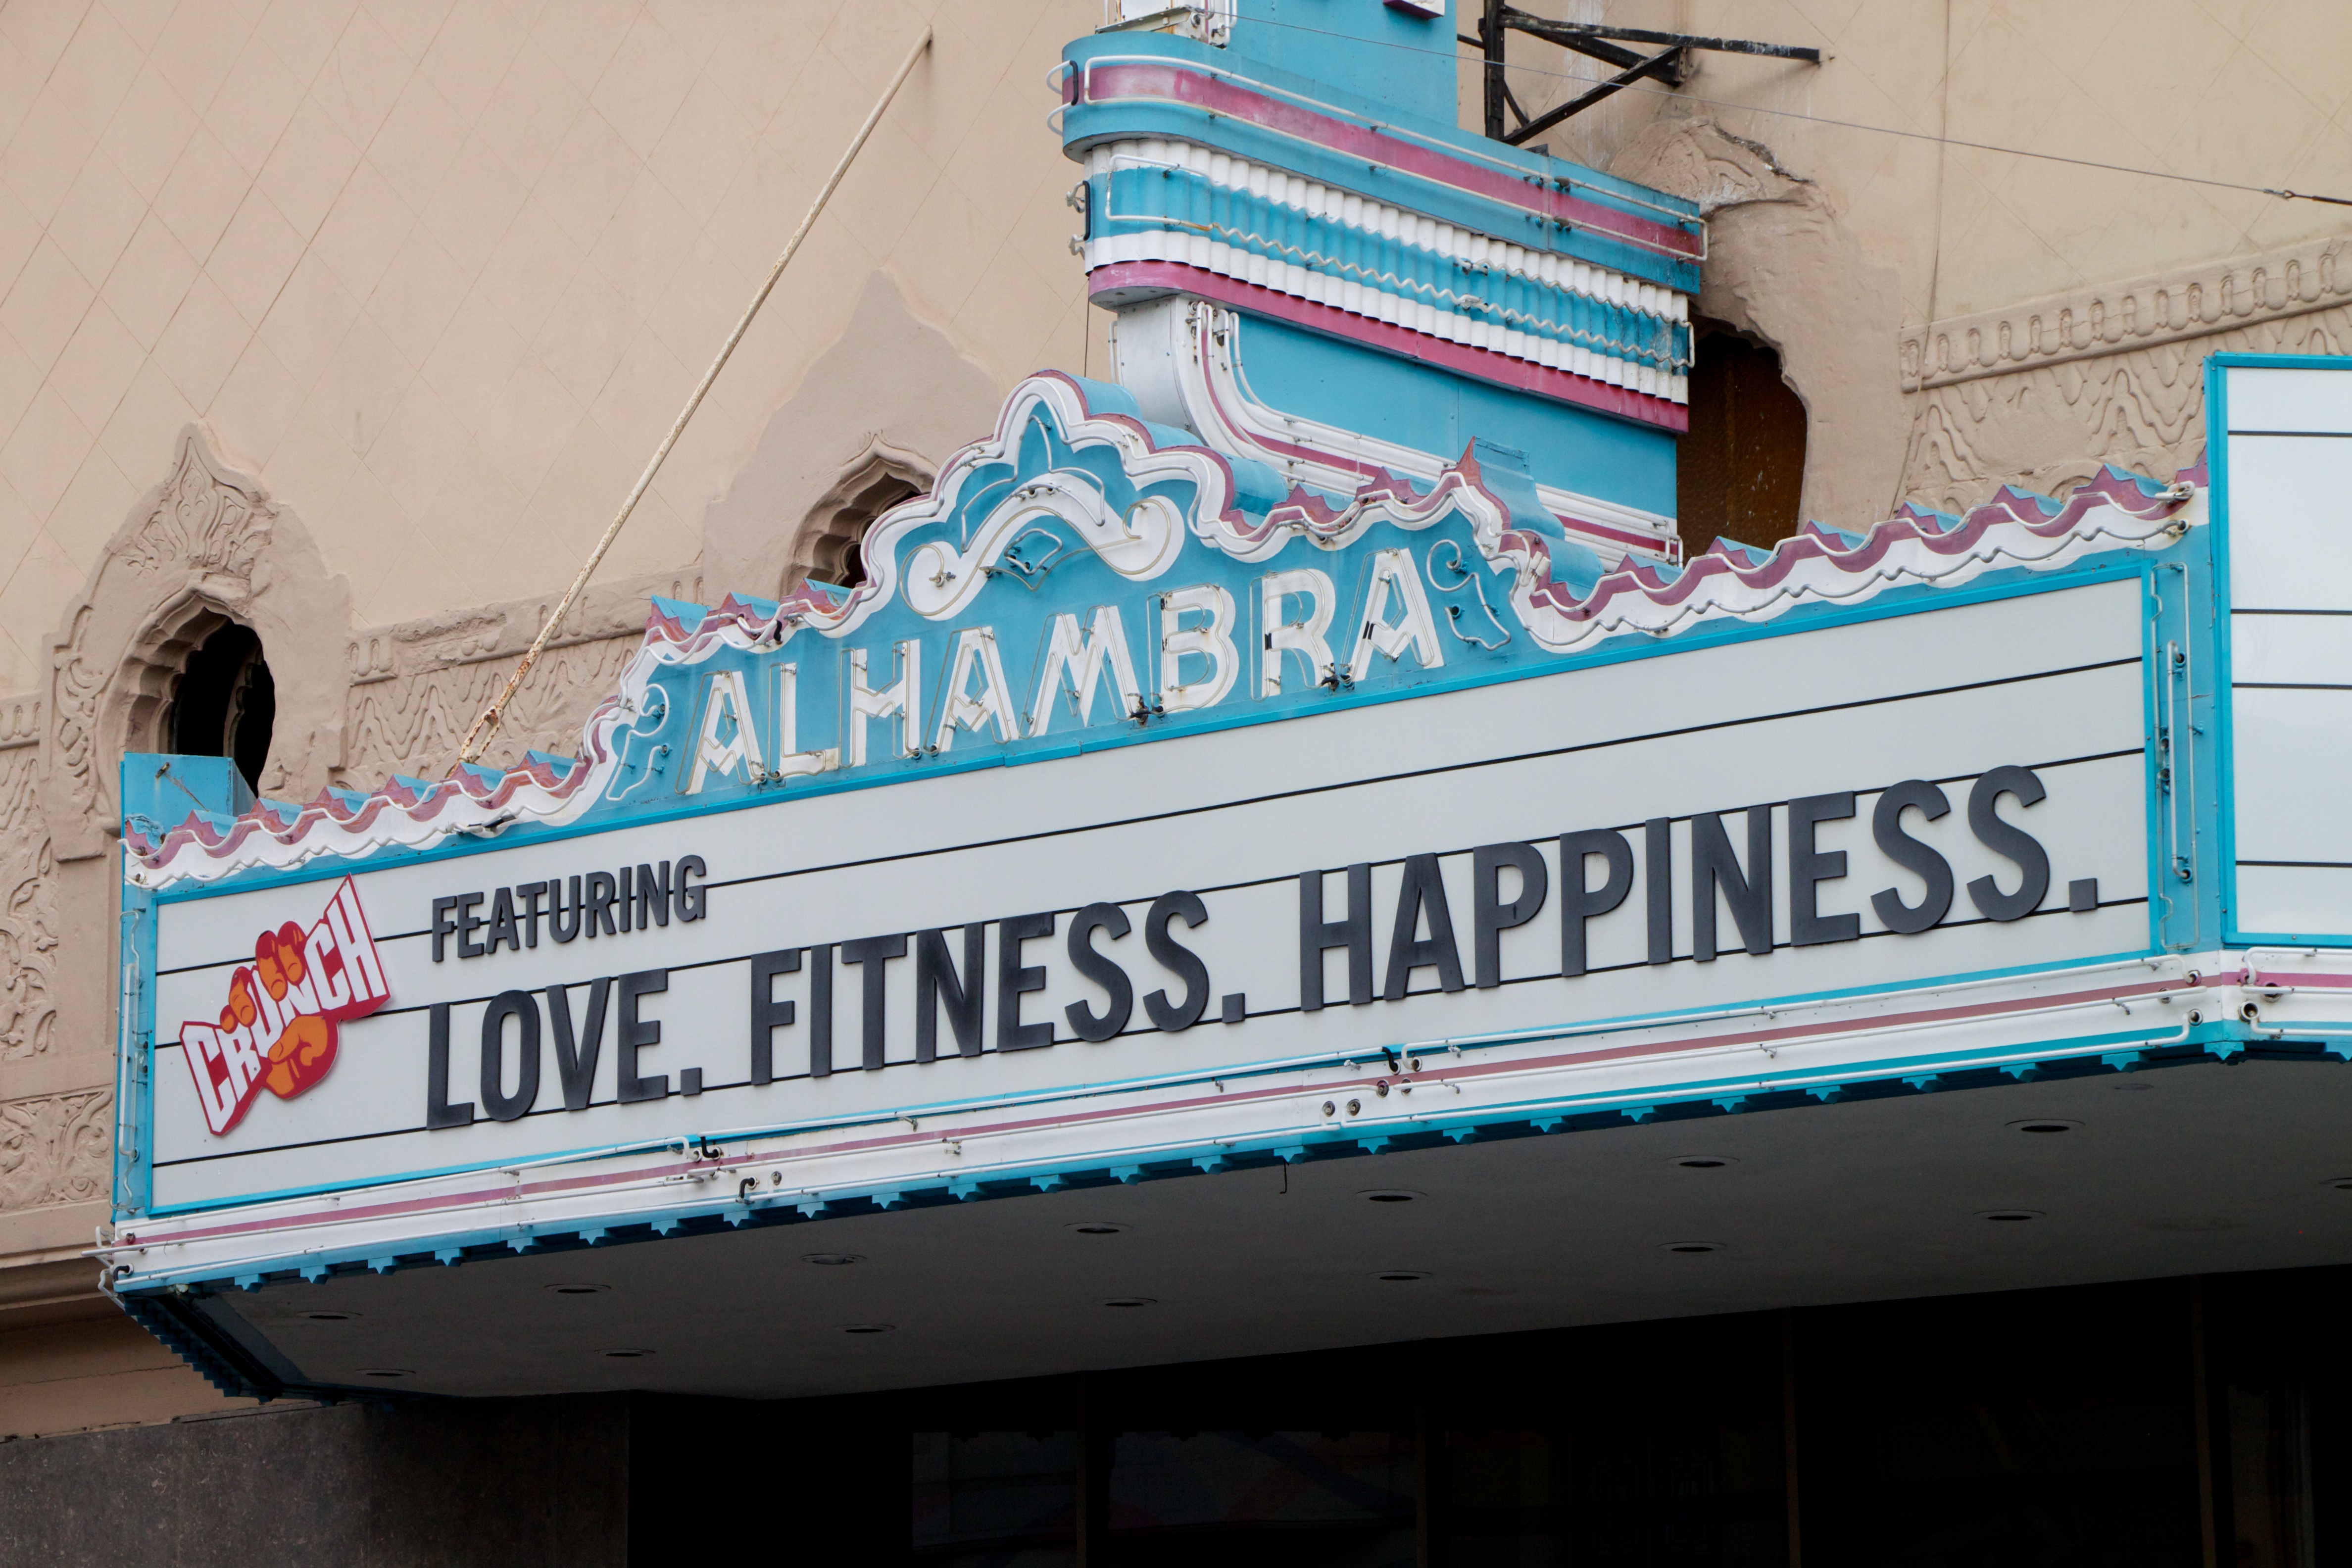
advertising, sign, color, banner, blue, signage, personal computer hardware